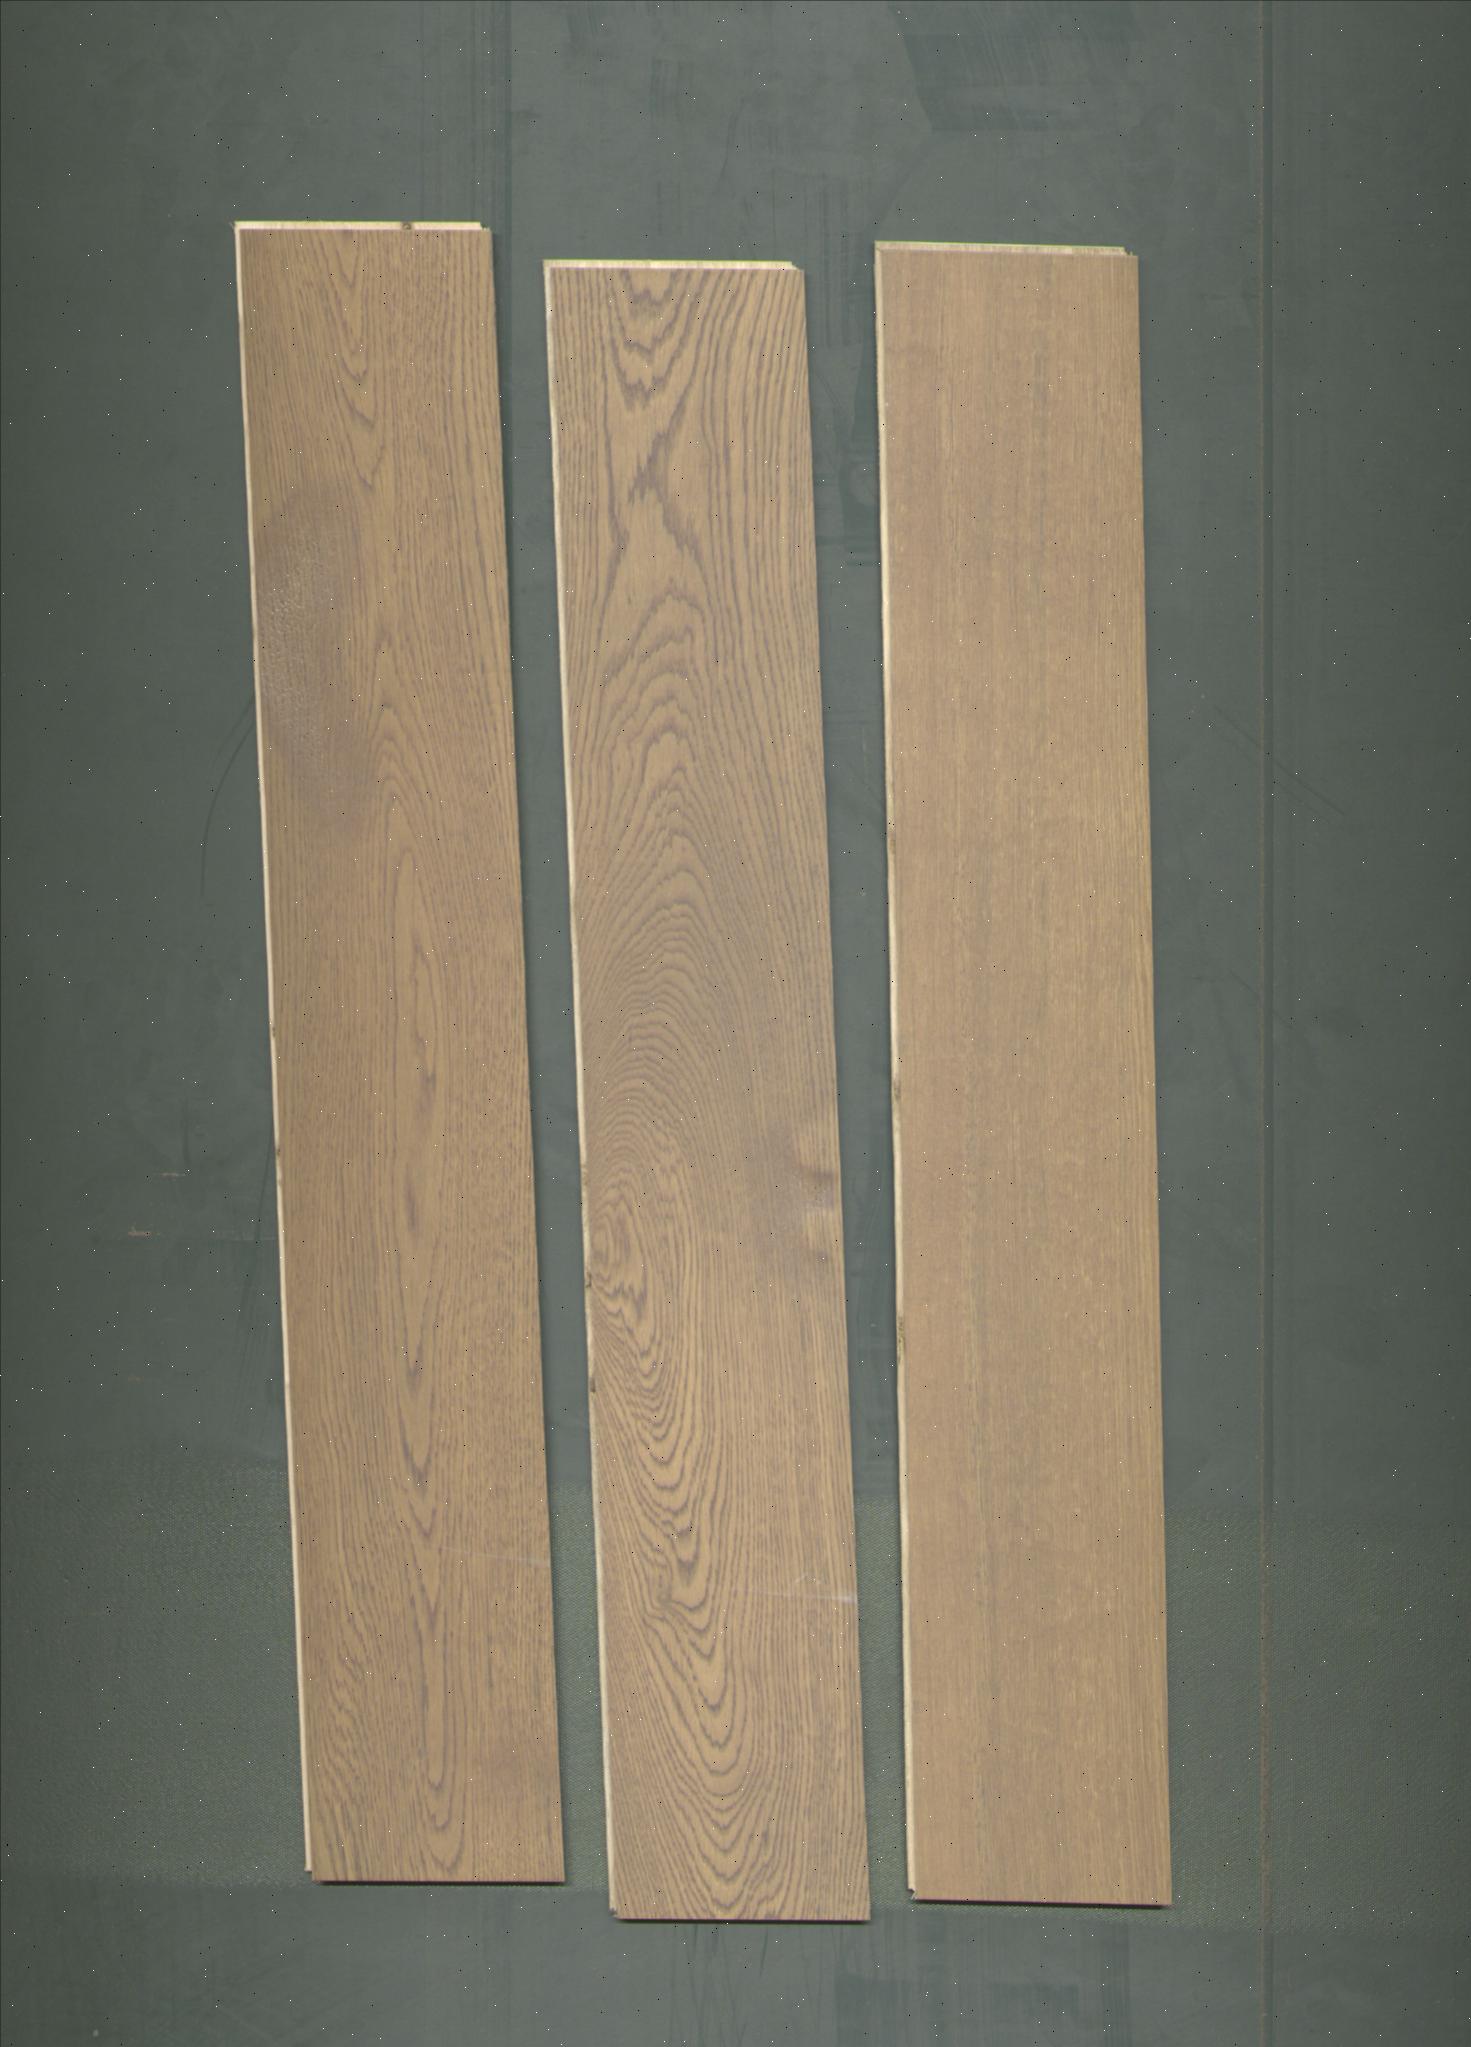
Label: mixers